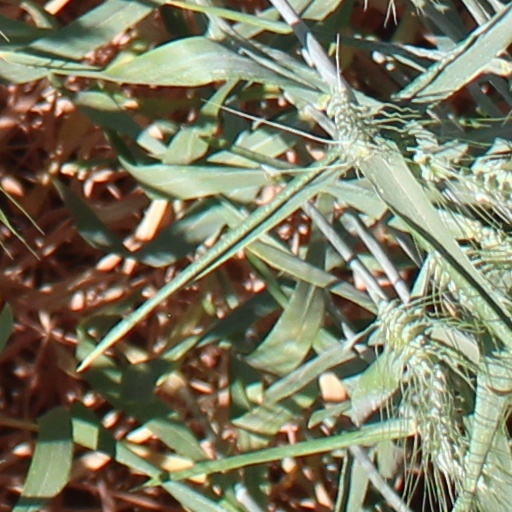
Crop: wheat